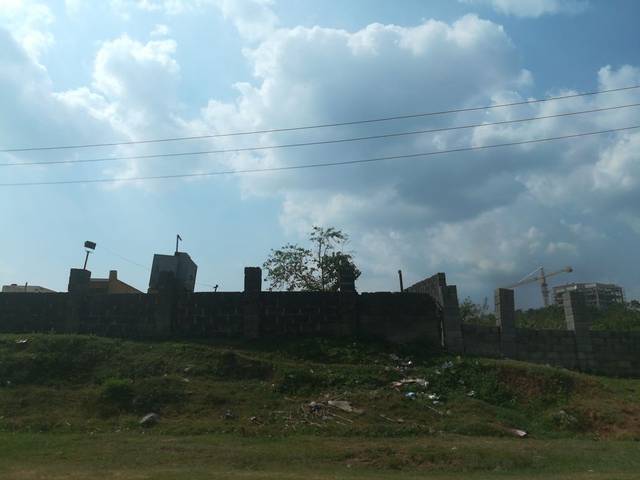
Region: Nigeria
Coordinates: 9.06, 7.436